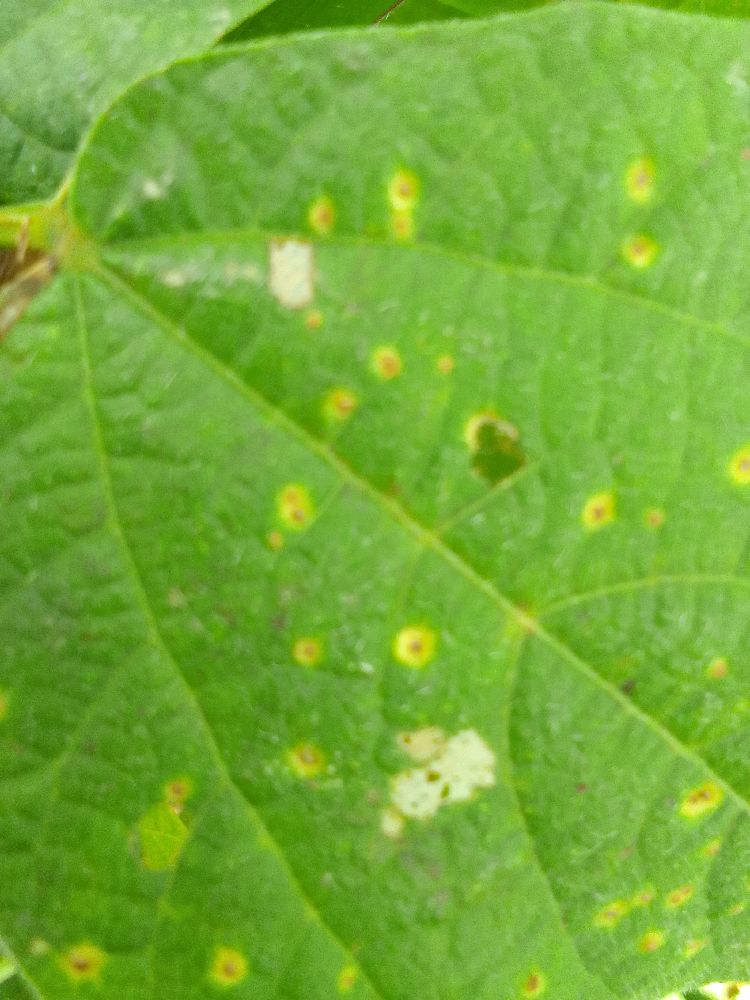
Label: rust